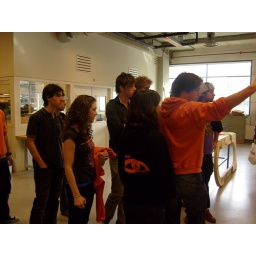
Een dag-excursie, georganiseerd door Cheops, in het (uiteindelijk niet zo) zonnige zuiden van Nederland: Eindhoven!